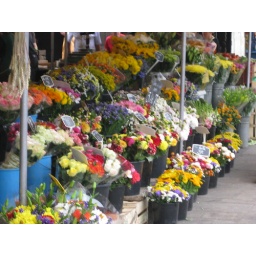
flower market in the town of Versailles